Fredrik Holster

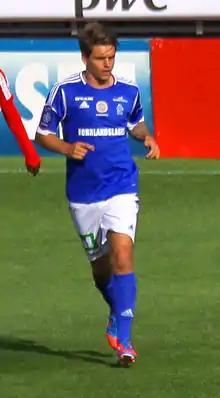

Fredrik Holster (born 10 March 1988 in Nyköping) is a Swedish footballer who last played for Nyköpings BIS.